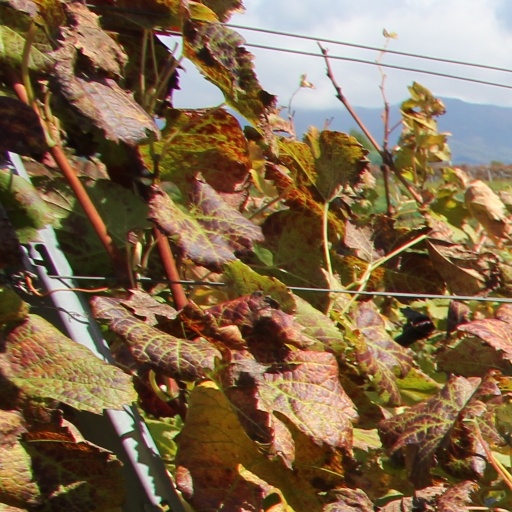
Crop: grape